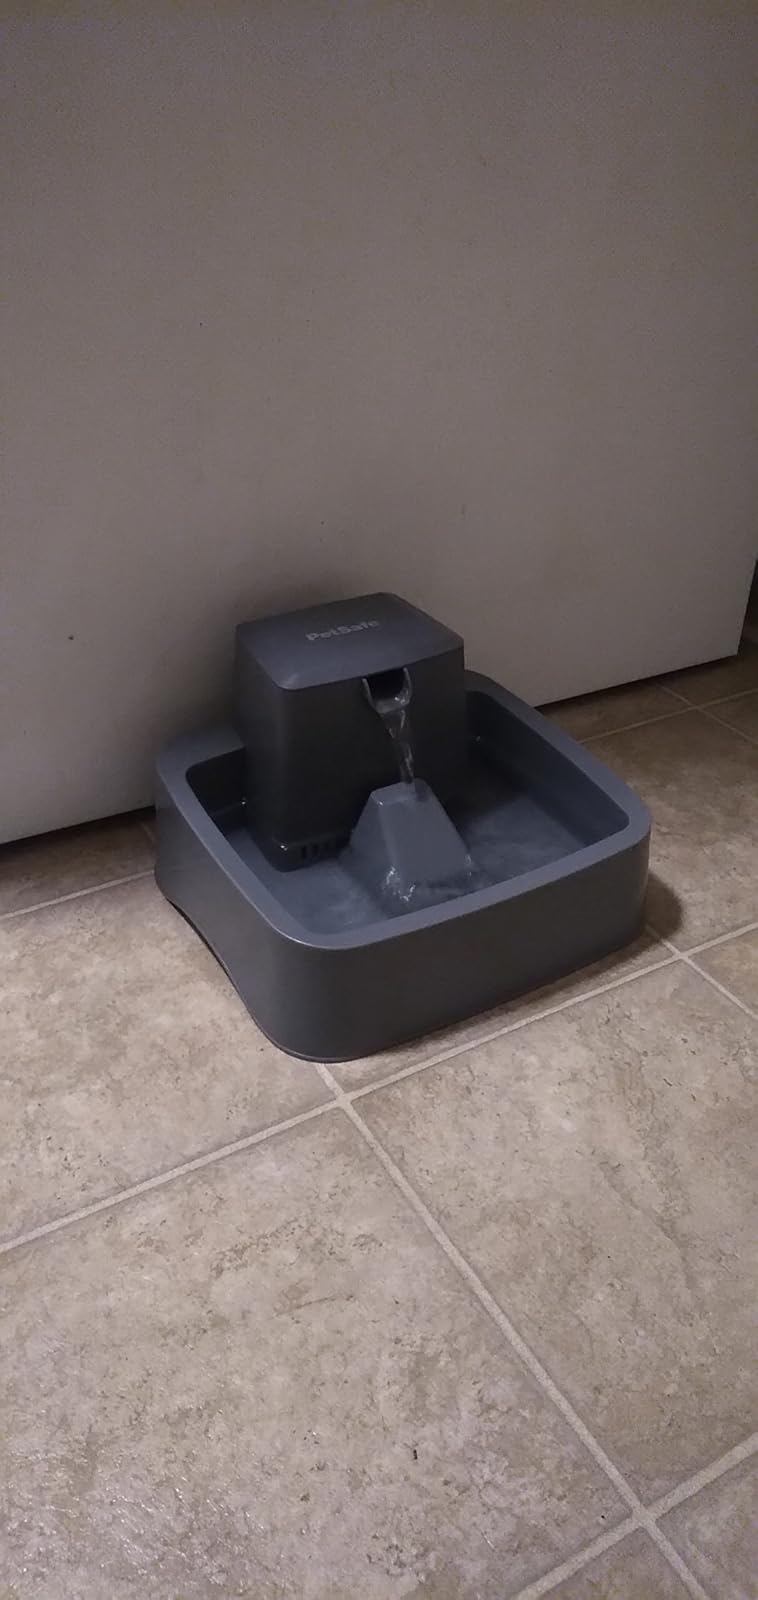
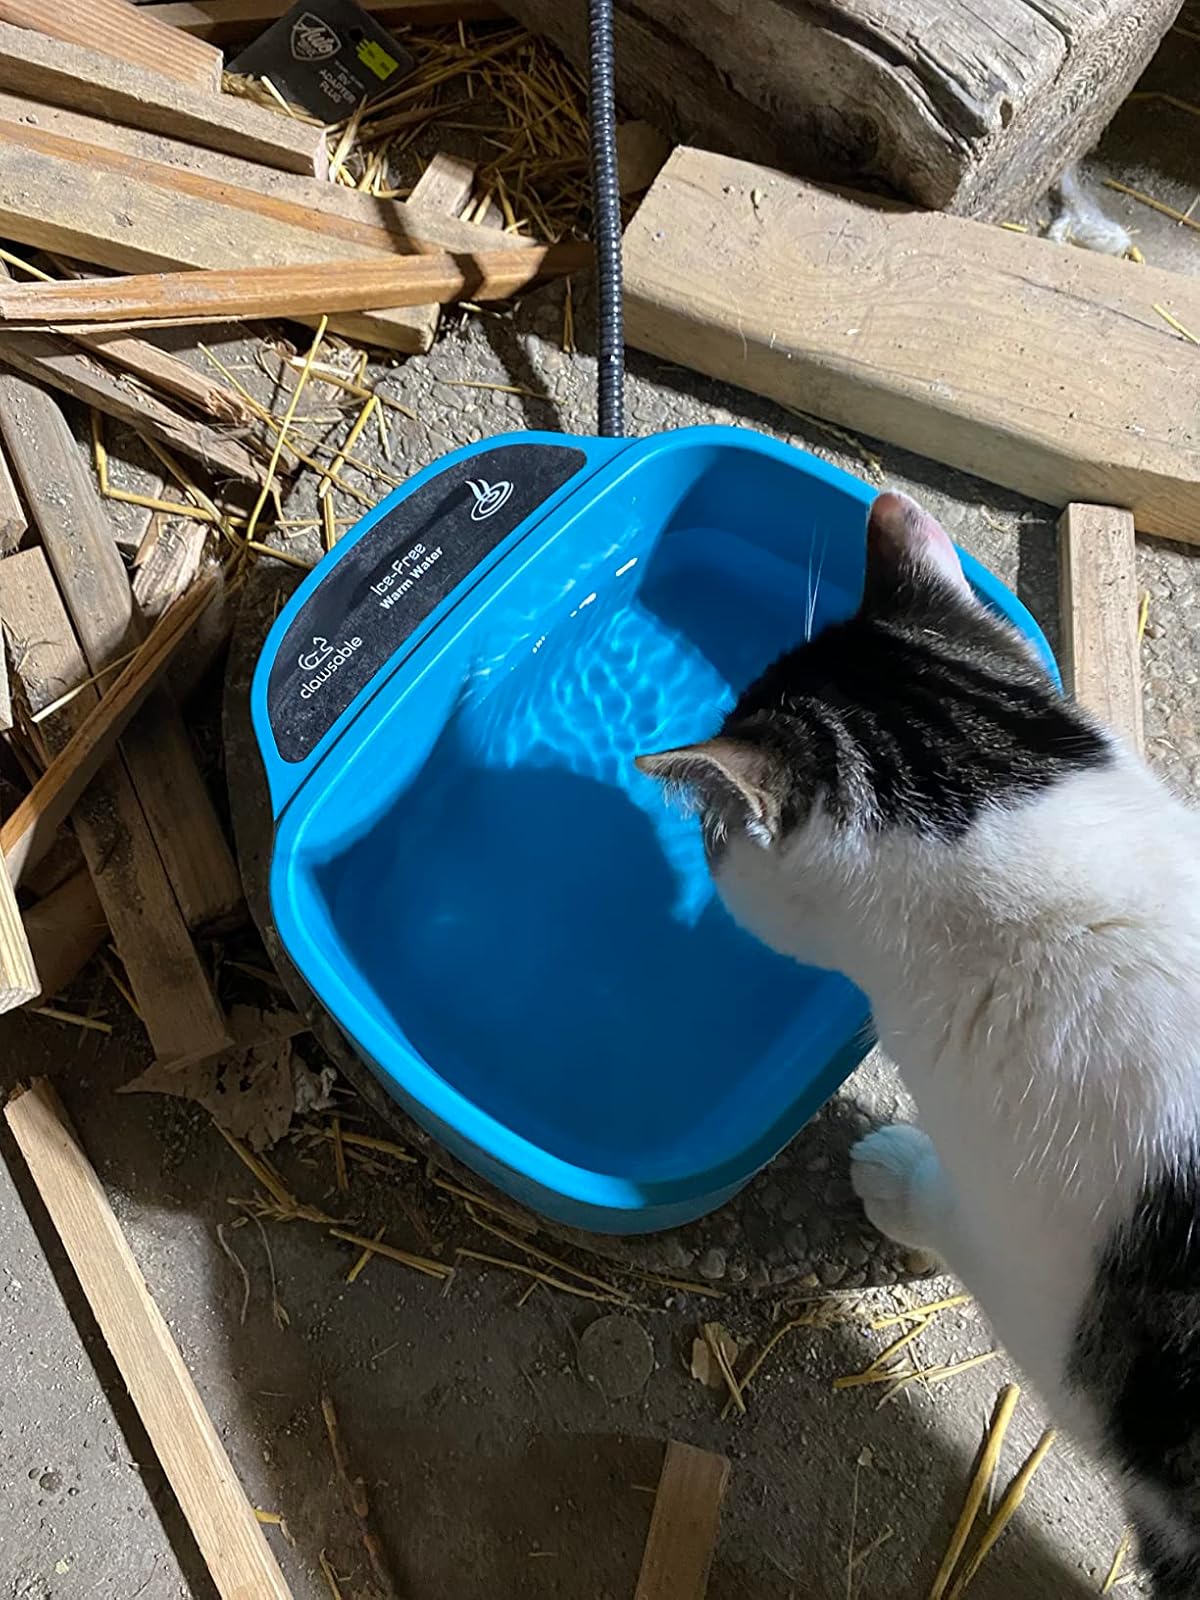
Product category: items_bowl
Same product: no